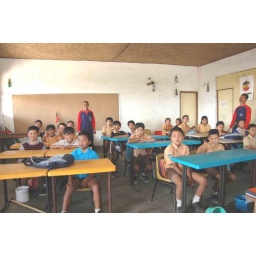
Another classroom. All the school desks and chairs were donated by a school in Western Australia.